Julia Laffranque

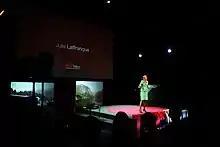
Julia Laffranque in TEDxTallinn 2012

Amateur actress of the Vilde theatre in Tartu, Estonia since 2006 and of the Tagora theatre at Council of Europe in Strasbourg since 2011. Director of children's plays at the Estonian School in Strasbourg since 2013. Founder and initiator of the Theatre Club of the European Court of Human Rights, Strasbourg 2015.